Lar gibbon

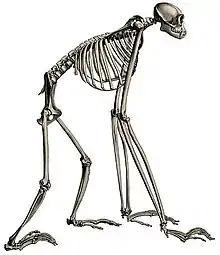
Skeleton

The lar gibbon is considered frugivorous with fruit constituting 50% of its diet, but leaves (29%) are a substantial part, with insects (13%) and flowers (9%) forming the remainder. In the wild, lar gibbons will eat a large variety of foods, including figs and other small, sweet fruits, liana fruit, tree fruit and berries, as well as young leaves, buds and flowers, new shoots, vines, vine shoots, and insects, including mantids and wasps, and even birds' eggs. During the summer months, when figs and leaves are less available, insect consumption increases twenty-fold relative to the winter.